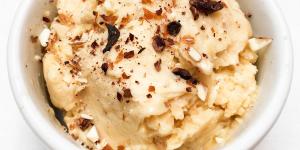
helado de platano casero sin heladera